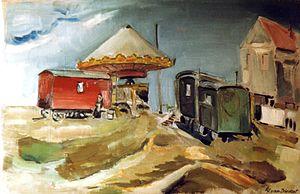
Huile sur toile par Léon van Dievoet (1907-1993), architecte, peintre, graveur, aquarelliste
Un carrousel est une attraction de type manège consistant en une plateforme tournante avec des sièges pour des passagers. Ces « sièges » prennent traditionnellement la forme de chevaux en bois et/ou d'autres animaux. Un système mécanique donne souvent l'illusion du galop à ces chevaux. La plupart des manèges rotatifs peuvent être appelés carrousel tant que les éléments ne peuvent pas changer de position les uns par rapport aux autres. Certains carrousels sont sur deux étages.
Léon Van Dievoet est un architecte, artiste-peintre, graveur et dessinateur belge, chevalier des ordres de Léopold et de la Couronne.